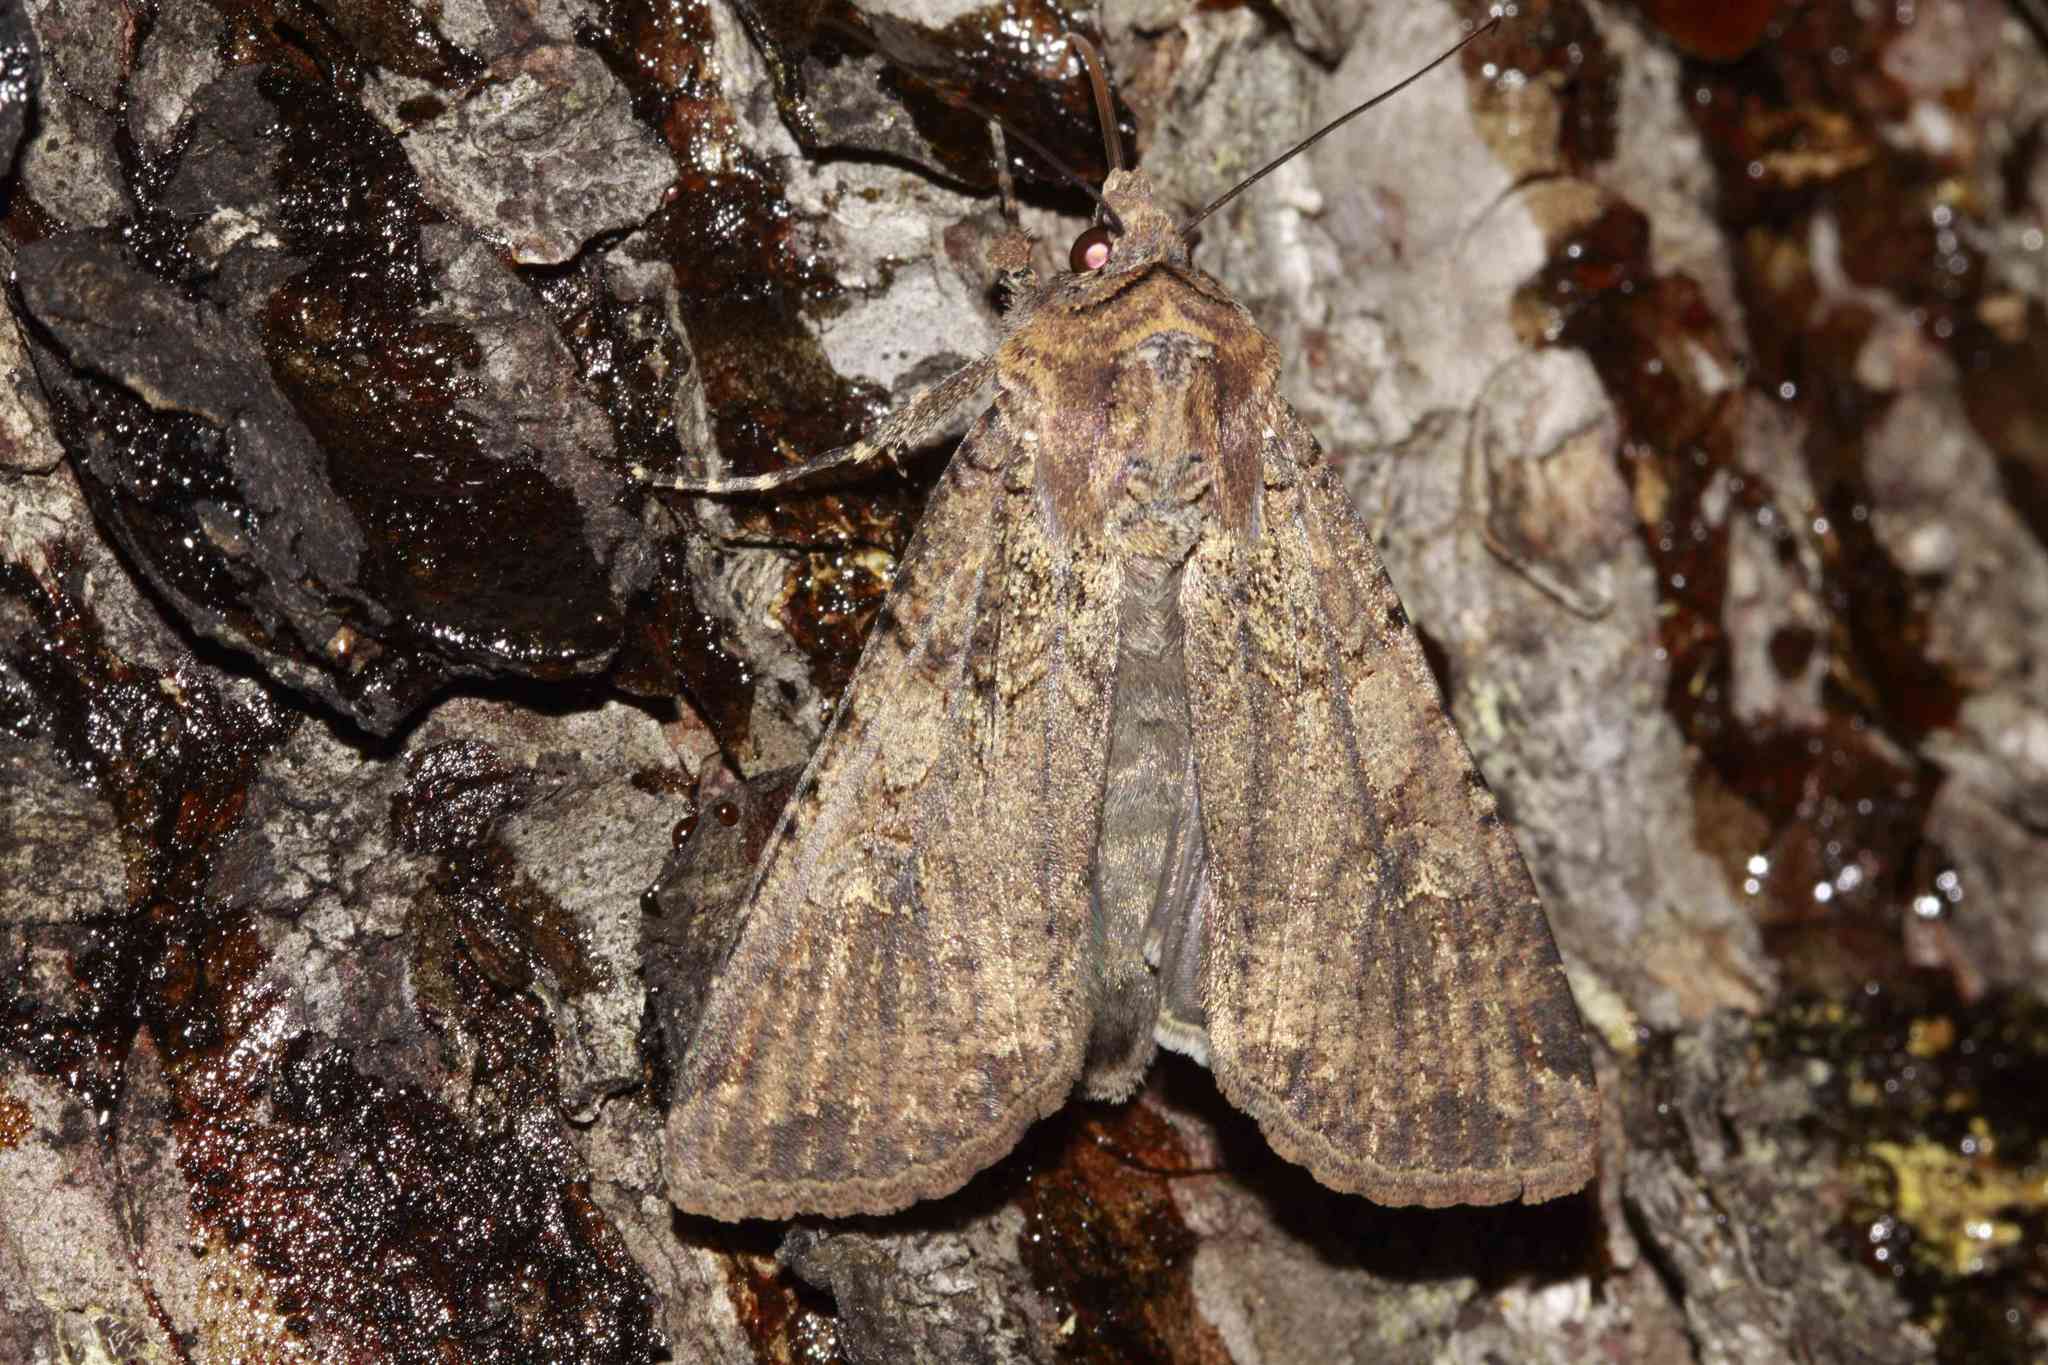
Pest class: cutworms